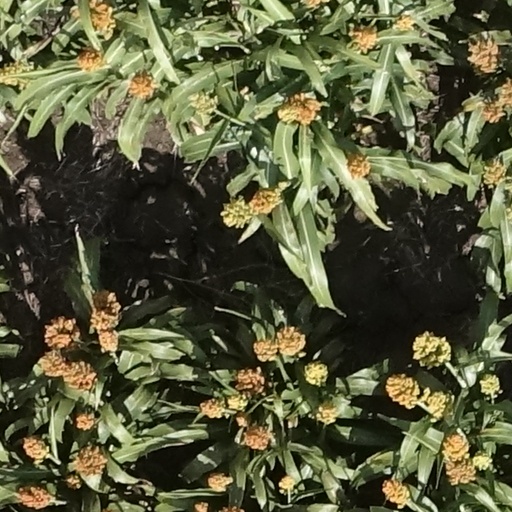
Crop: sorghum